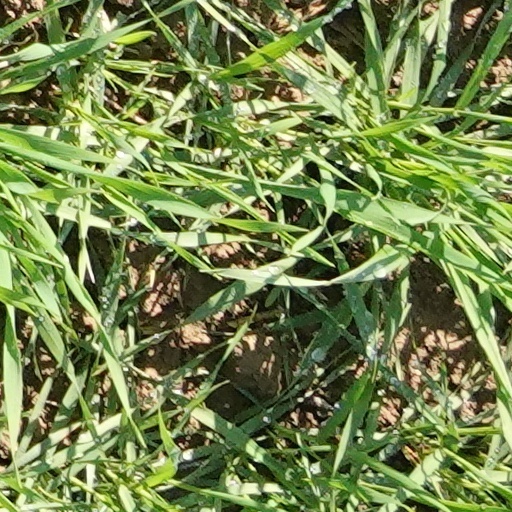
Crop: wheat